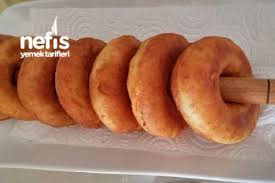
Yemek: simit